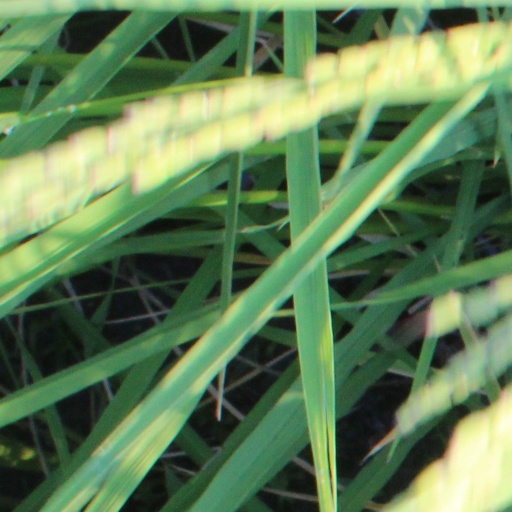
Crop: rice